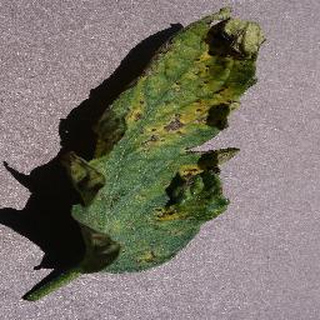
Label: tomato_septoria_leaf_spot